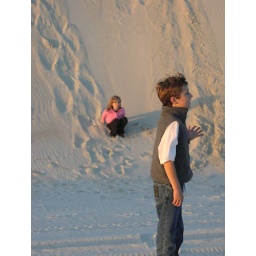
My niece and nephew playing on an enormous dune created by a sand cleaning/beach restoration machine after hurricane Ivan.